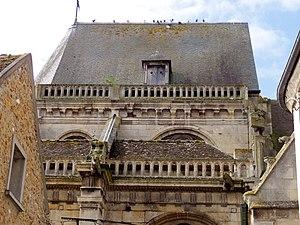
Église Saint-Martin - voir titre.
L'église Saint-Martin est une église catholique paroissiale située à Triel-sur-Seine, en France. C'est un vaste édifice issu de quatre époques différentes. En raison des agrandissements successifs entre la fin du XVᵉ siècle et le milieu du XVIᵉ siècle, le plan est devenu très complexe, et la nef gothique du second quart du XIIᵉ siècle ne représente plus qu'une partie infime de la superficie totale. À l'origine, est une église d'un plan cruciforme régulier. Les voûtes de son vaisseau central s'effondrent probablement au bout de deux générations, ce qui motive la reconstruction des parties hautes au début du XIVᵉ siècle. Elles se caractérisent par un triforium de style gothique rayonnant particulièrement élégant. L'église conserve toutefois le défaut d'un vaisseau central et d'un transept trop étroits, et les habitants y remédient à la fin du XVᵉ siècle en équipant l'église d'un second bas-côté sur tout son flanc sud, et d'une grande chapelle de deux vaisseaux au nord du transept et du chœur. Ces parties sont de style gothique flamboyant, et plus soignées et plus homogènes à l'extérieur qu'à l'intérieur, où le raccordement avec les parties anciennes est malaisé.